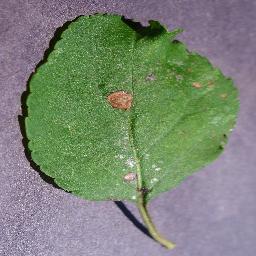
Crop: apple
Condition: black_rot